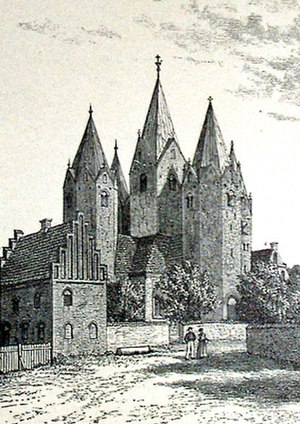
Vor Frue Kirke (Kalundborg) / Galleri
"Vor Frue Kirke er sognekirken i Vor Frue Sogn og ligger midt i Kalundborgs gamle bydel kaldet Højbyen. Kirken blev så vidt vides opført af Esben Snare omkring 1170, men færdiggjort af hans Datter Ingeborg og hendes mand Peder Strangesen i 1220. Kirken er enestående i verden: Dens grundplan er et græsk kors, hvor hver af de fire korsarme afsluttes med et tårn, og det femte tårn rejser sig, hvilende på fire granitsøjler, over kirkens midtpunkt. Kirkens borgagtige udseende skyldes ikke, at den har været led i byens forsvar, men det skal lede tanken hen på ""Det himmelske Jerusalem"", hvor Gud og mennesker ifølge Bibelen ved tidernes ende skal bo sammen. I Middelalderen forestillede man sig nemlig Det himmelske Jerusalem som en befæstet by med fem tårne.